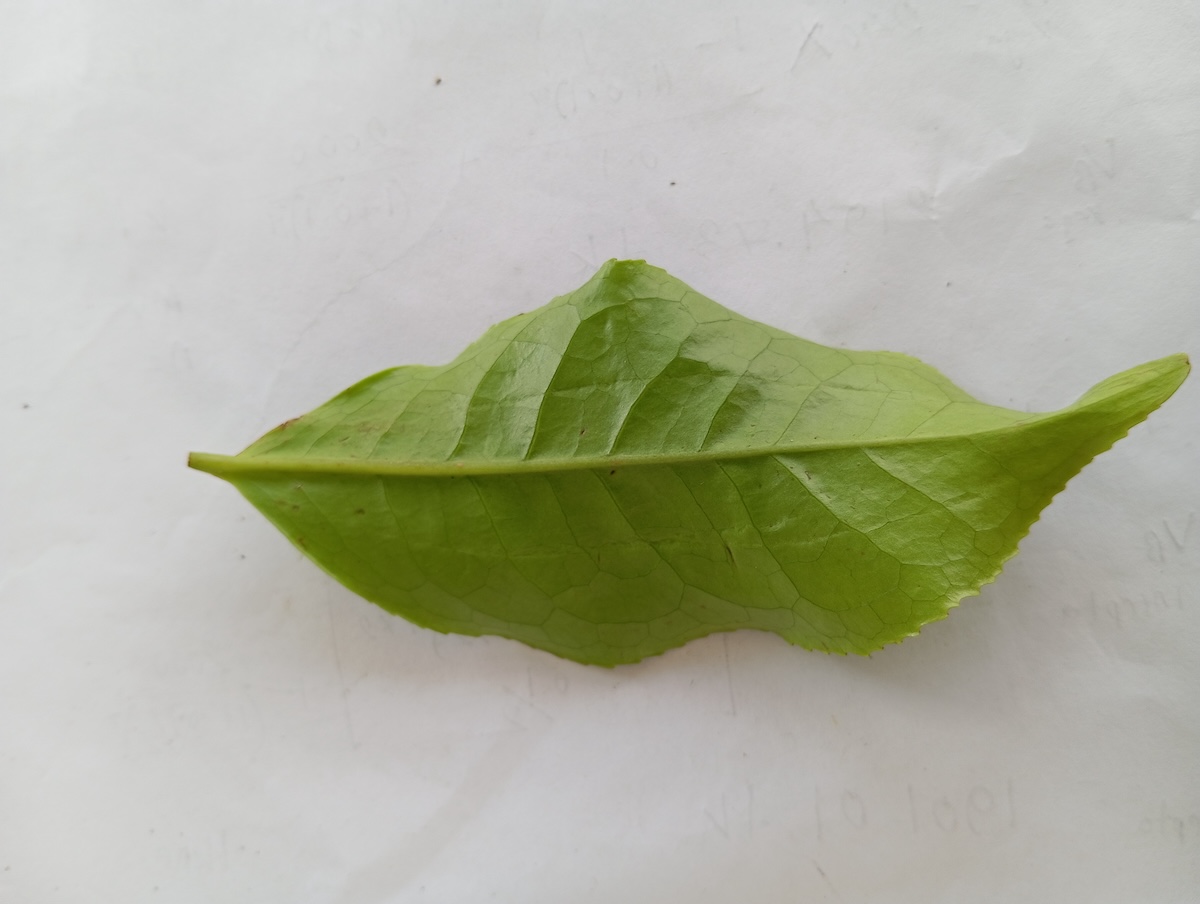
Label: Healthy leaf